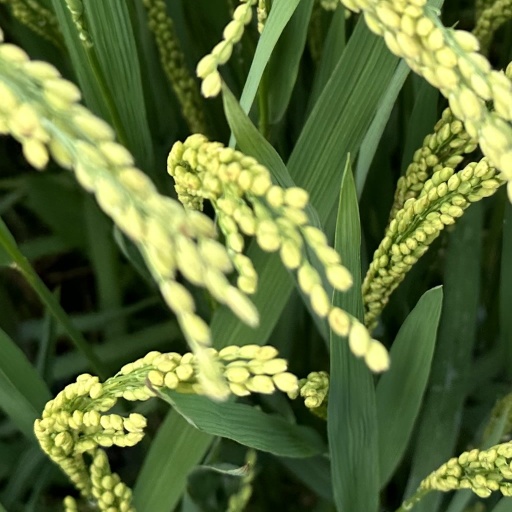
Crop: rice